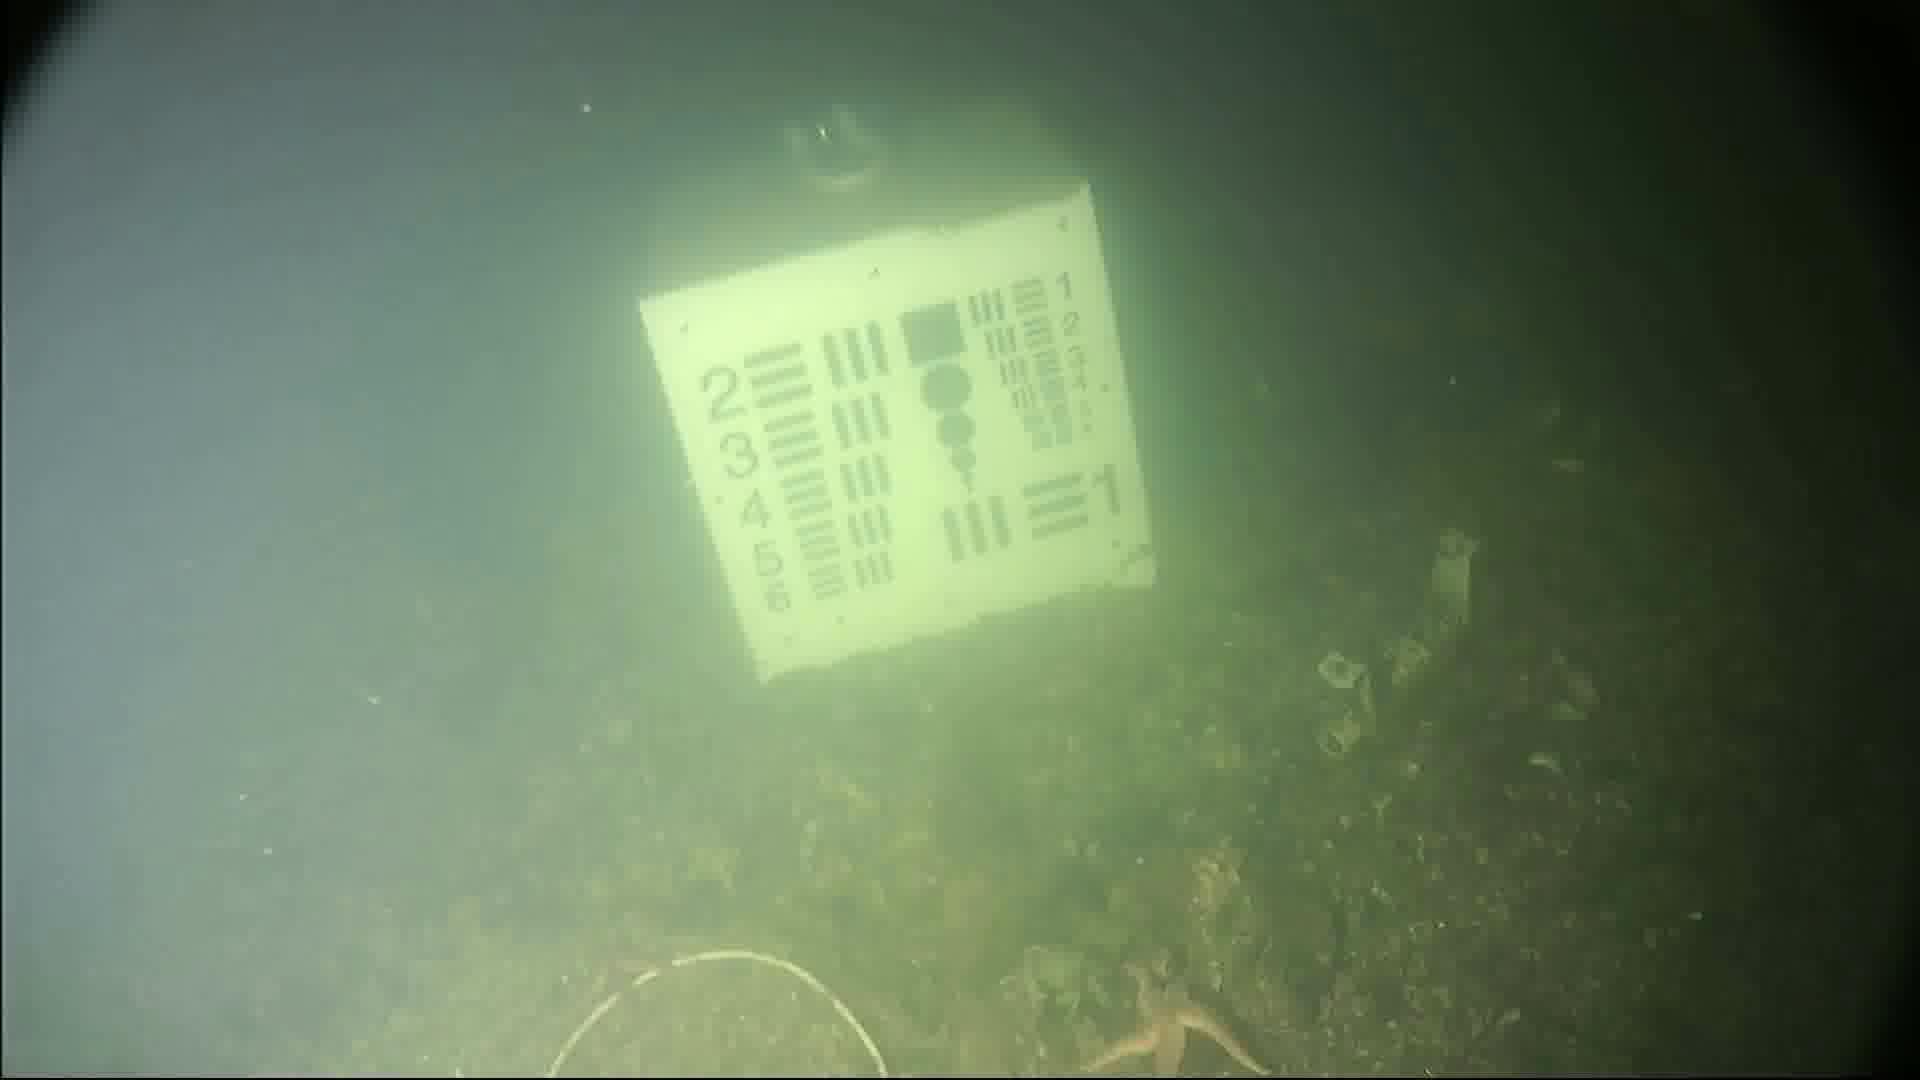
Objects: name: starfish
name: crab